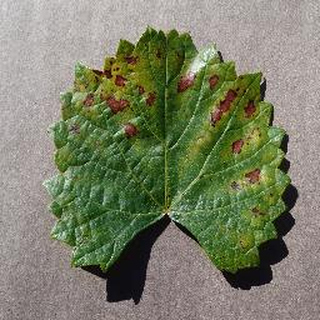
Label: grape_esca_black_measles